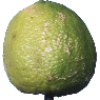
Label: limes